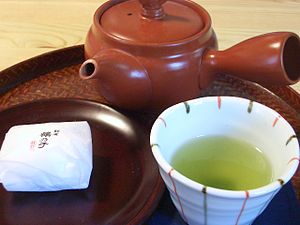
Japansk teceremoni / Billedegalleri
Japansk teceremoni er en japansk tradition, hvor drikning af te blev ophøjet til en kunstform.